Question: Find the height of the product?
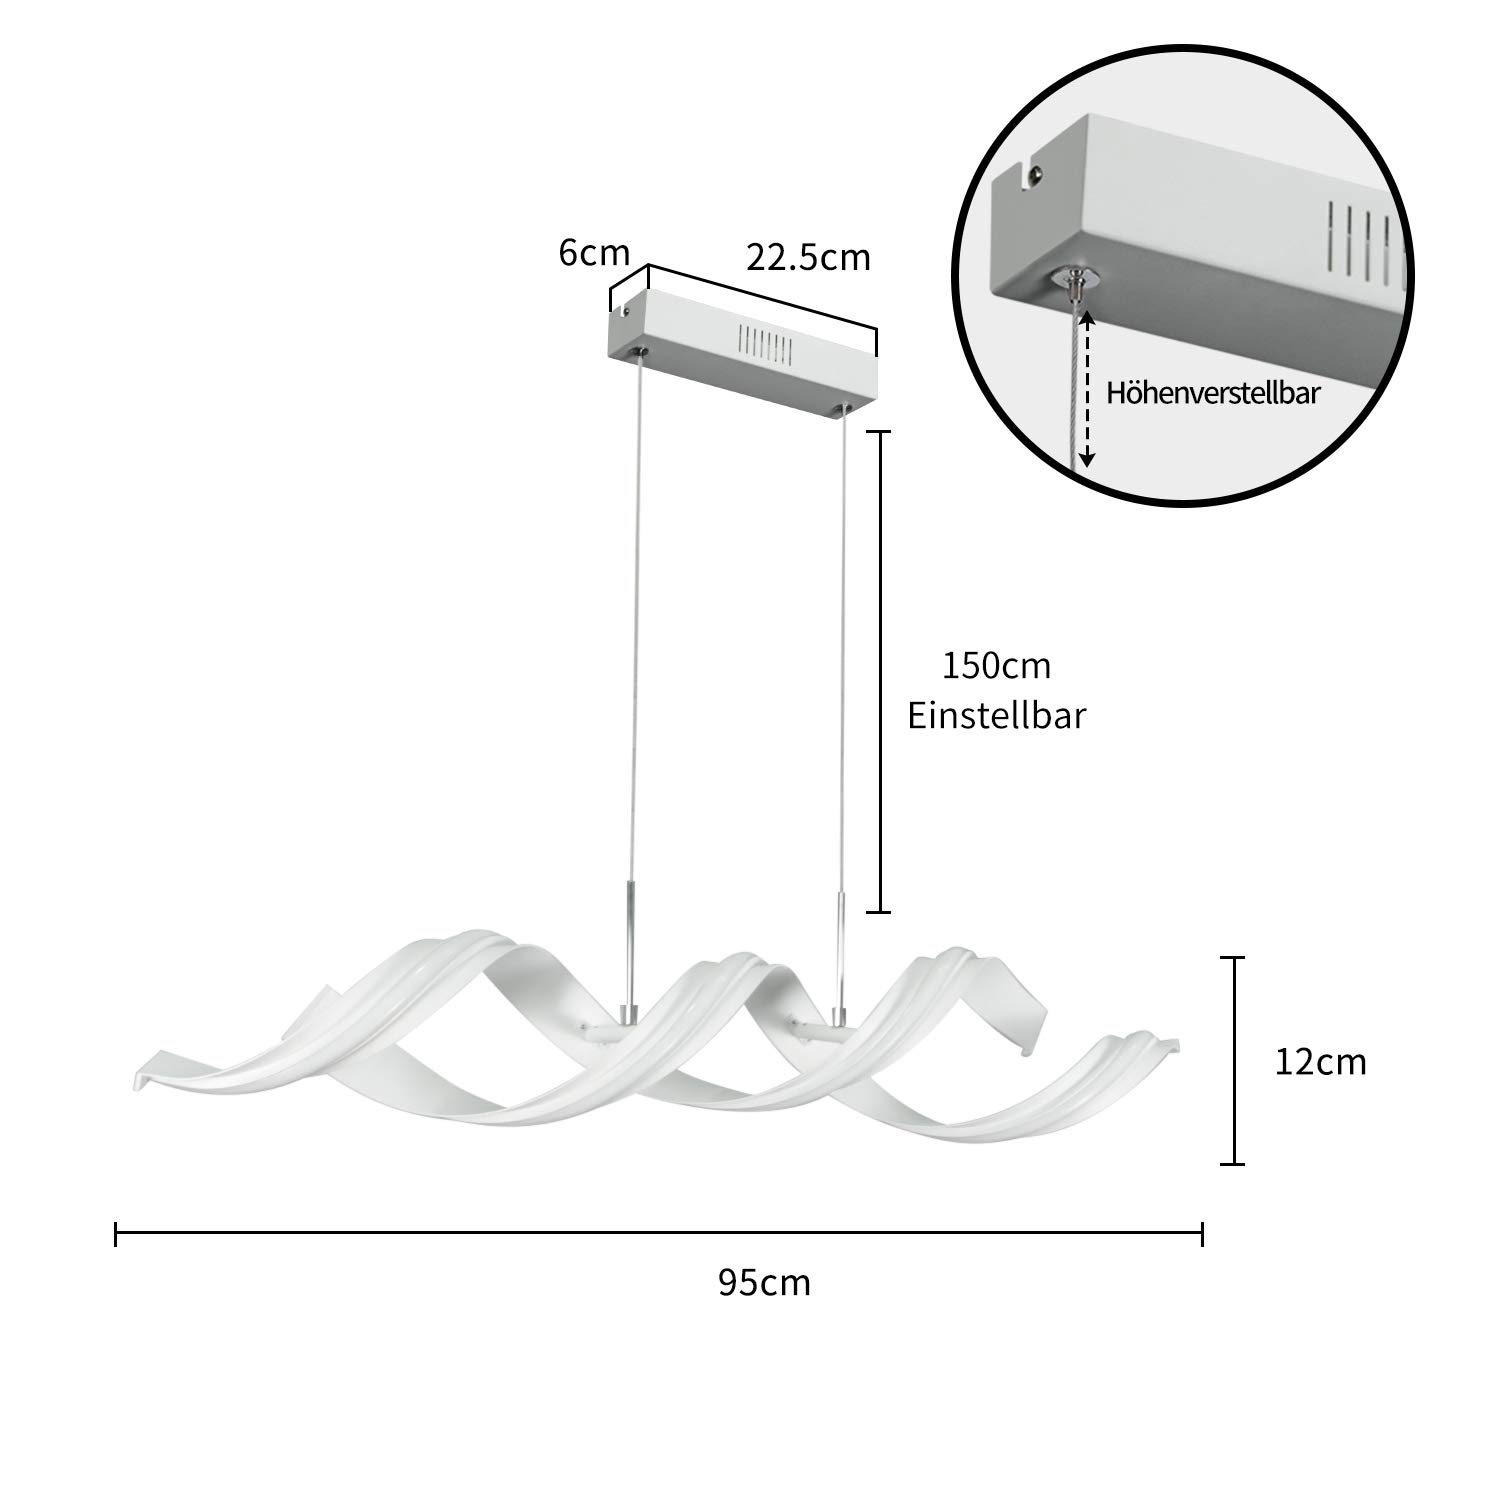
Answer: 12.0 centimetre